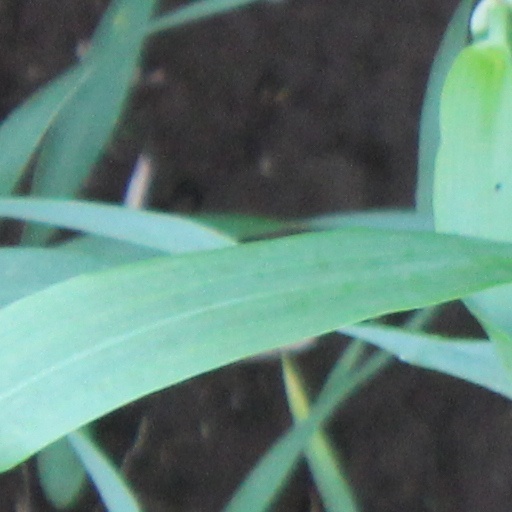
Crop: wheat